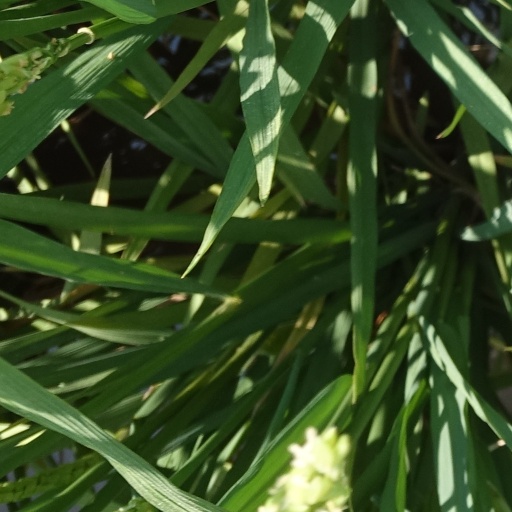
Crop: rice